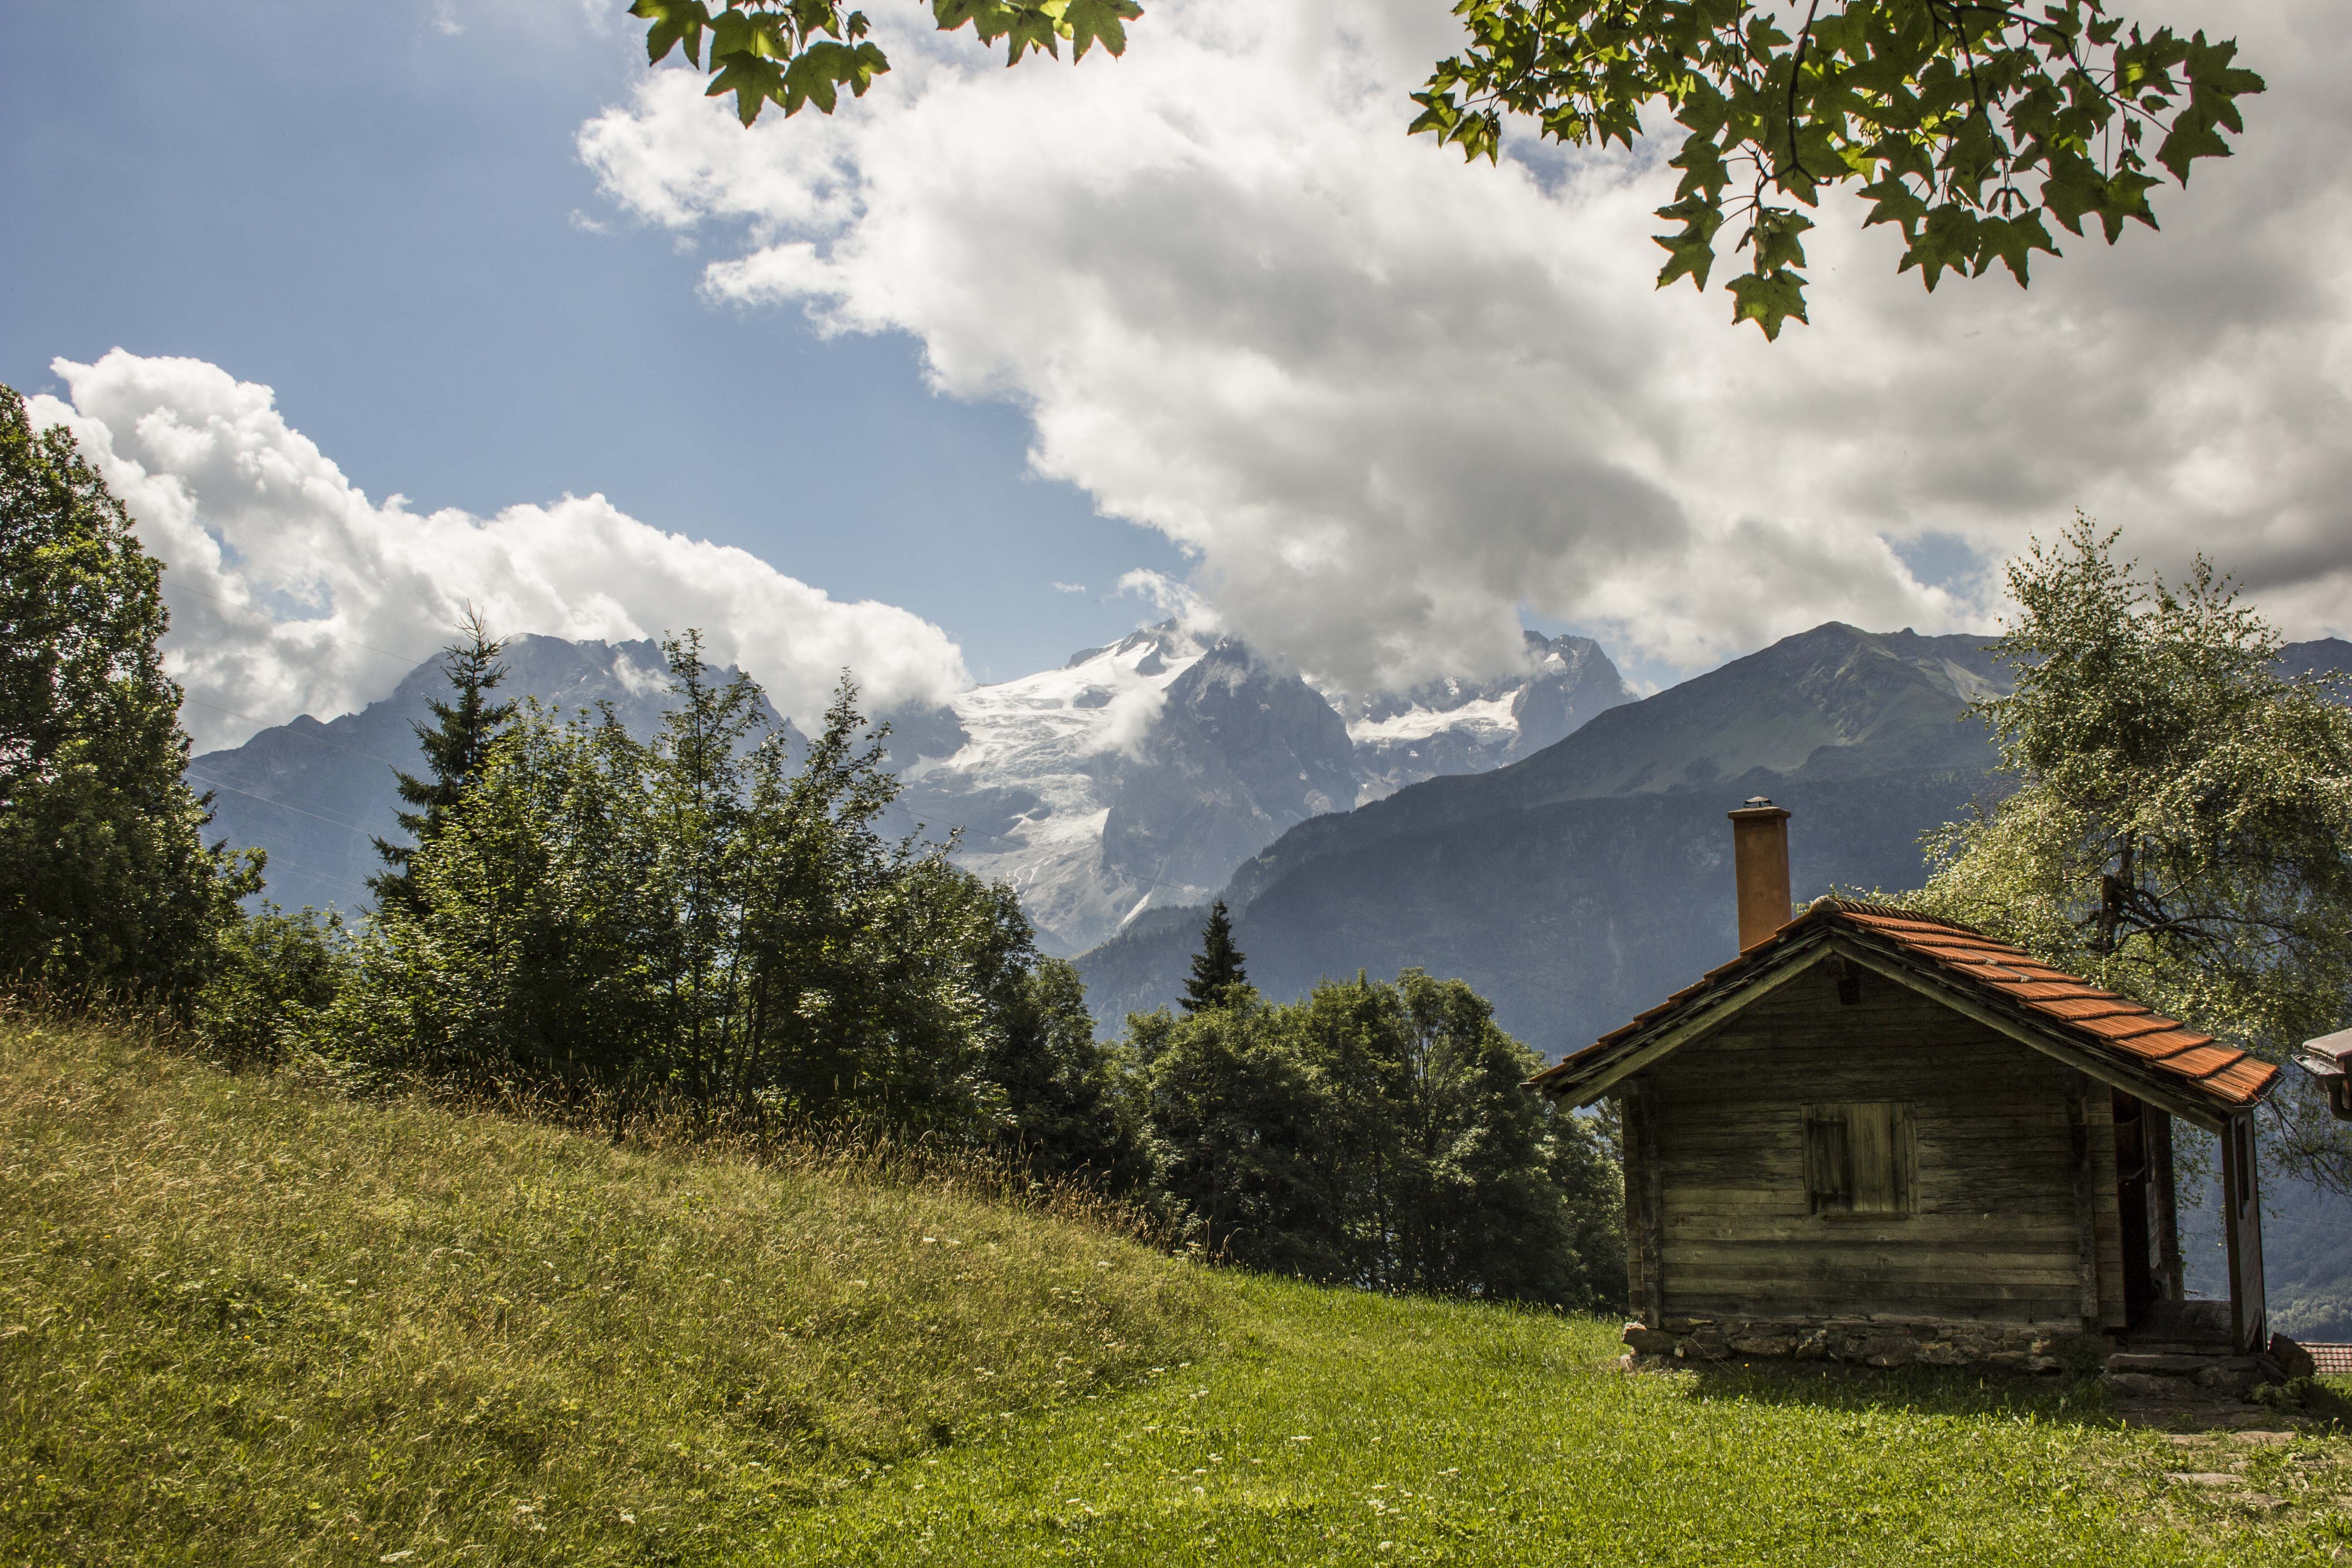
landscape, tree, nature, grass, wilderness, mountain, cloud, sky, meadow, hill, valley, mountain range, mountains, alps, alm, rural area, alpine hut, mountainous landforms